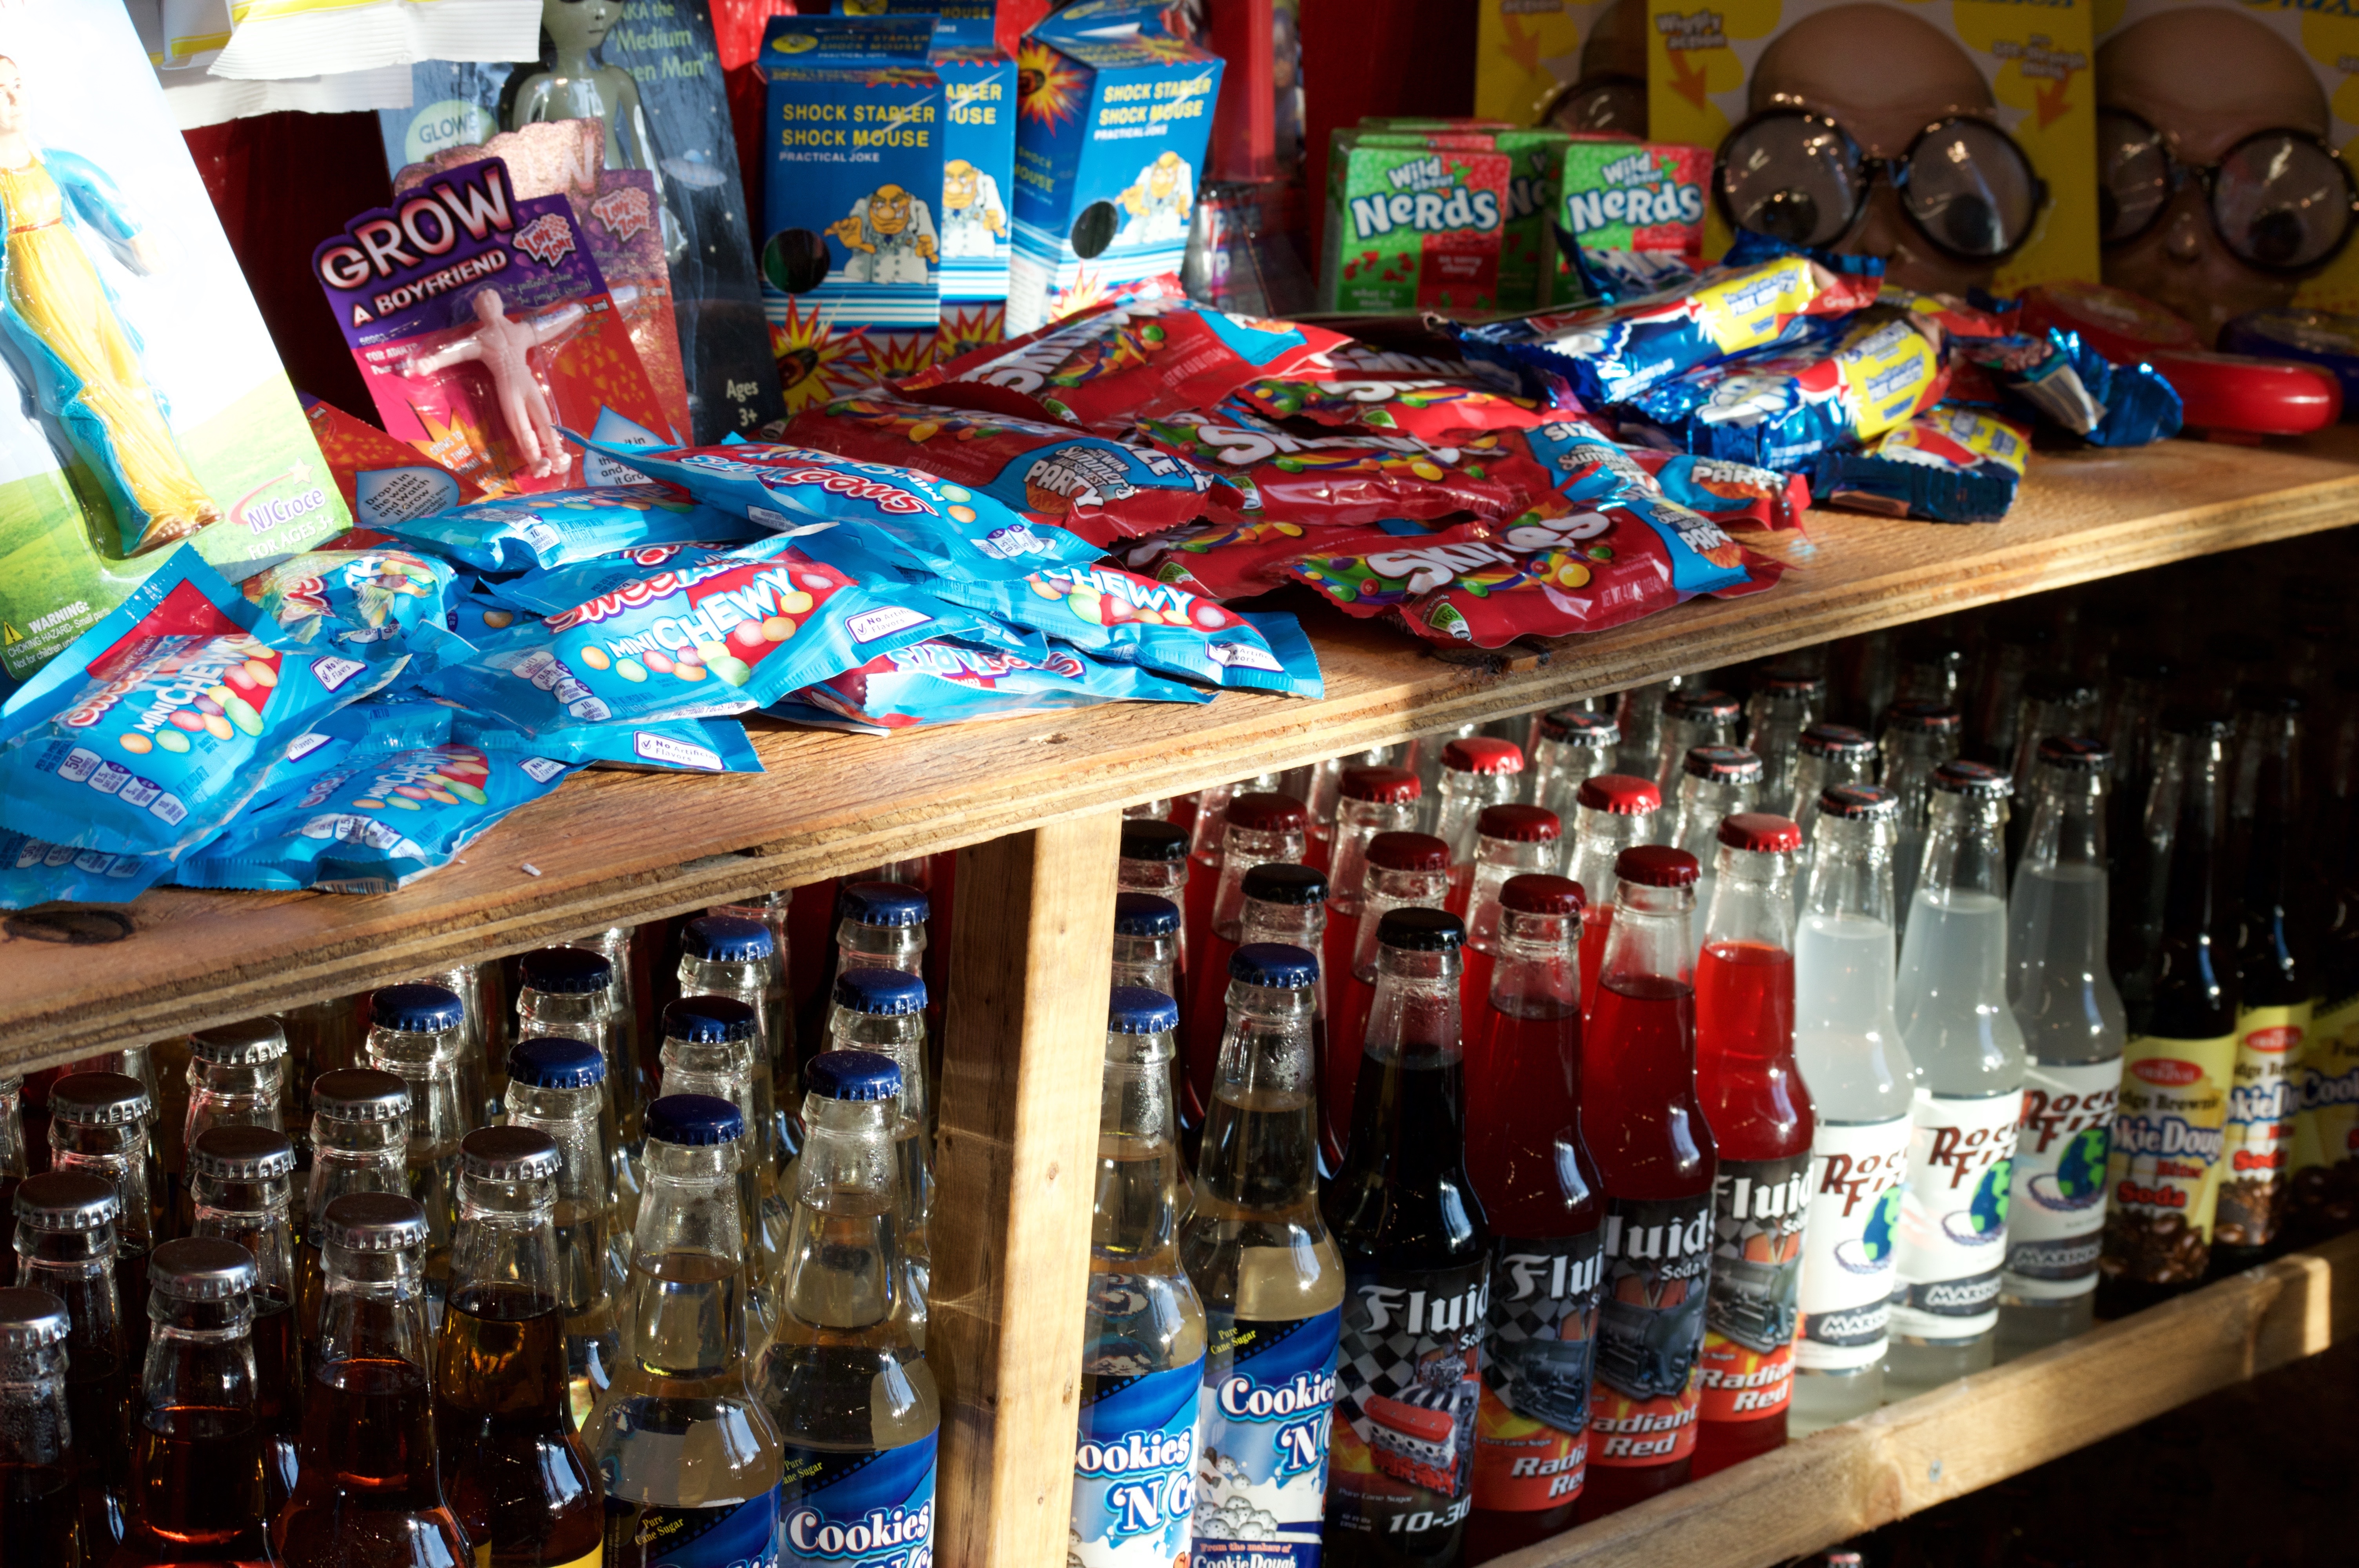
vintage, retro, store, vendor, drink, marketplace, public space, pop, candy, grocery store, soda, soda pop, liquor store, convenience store